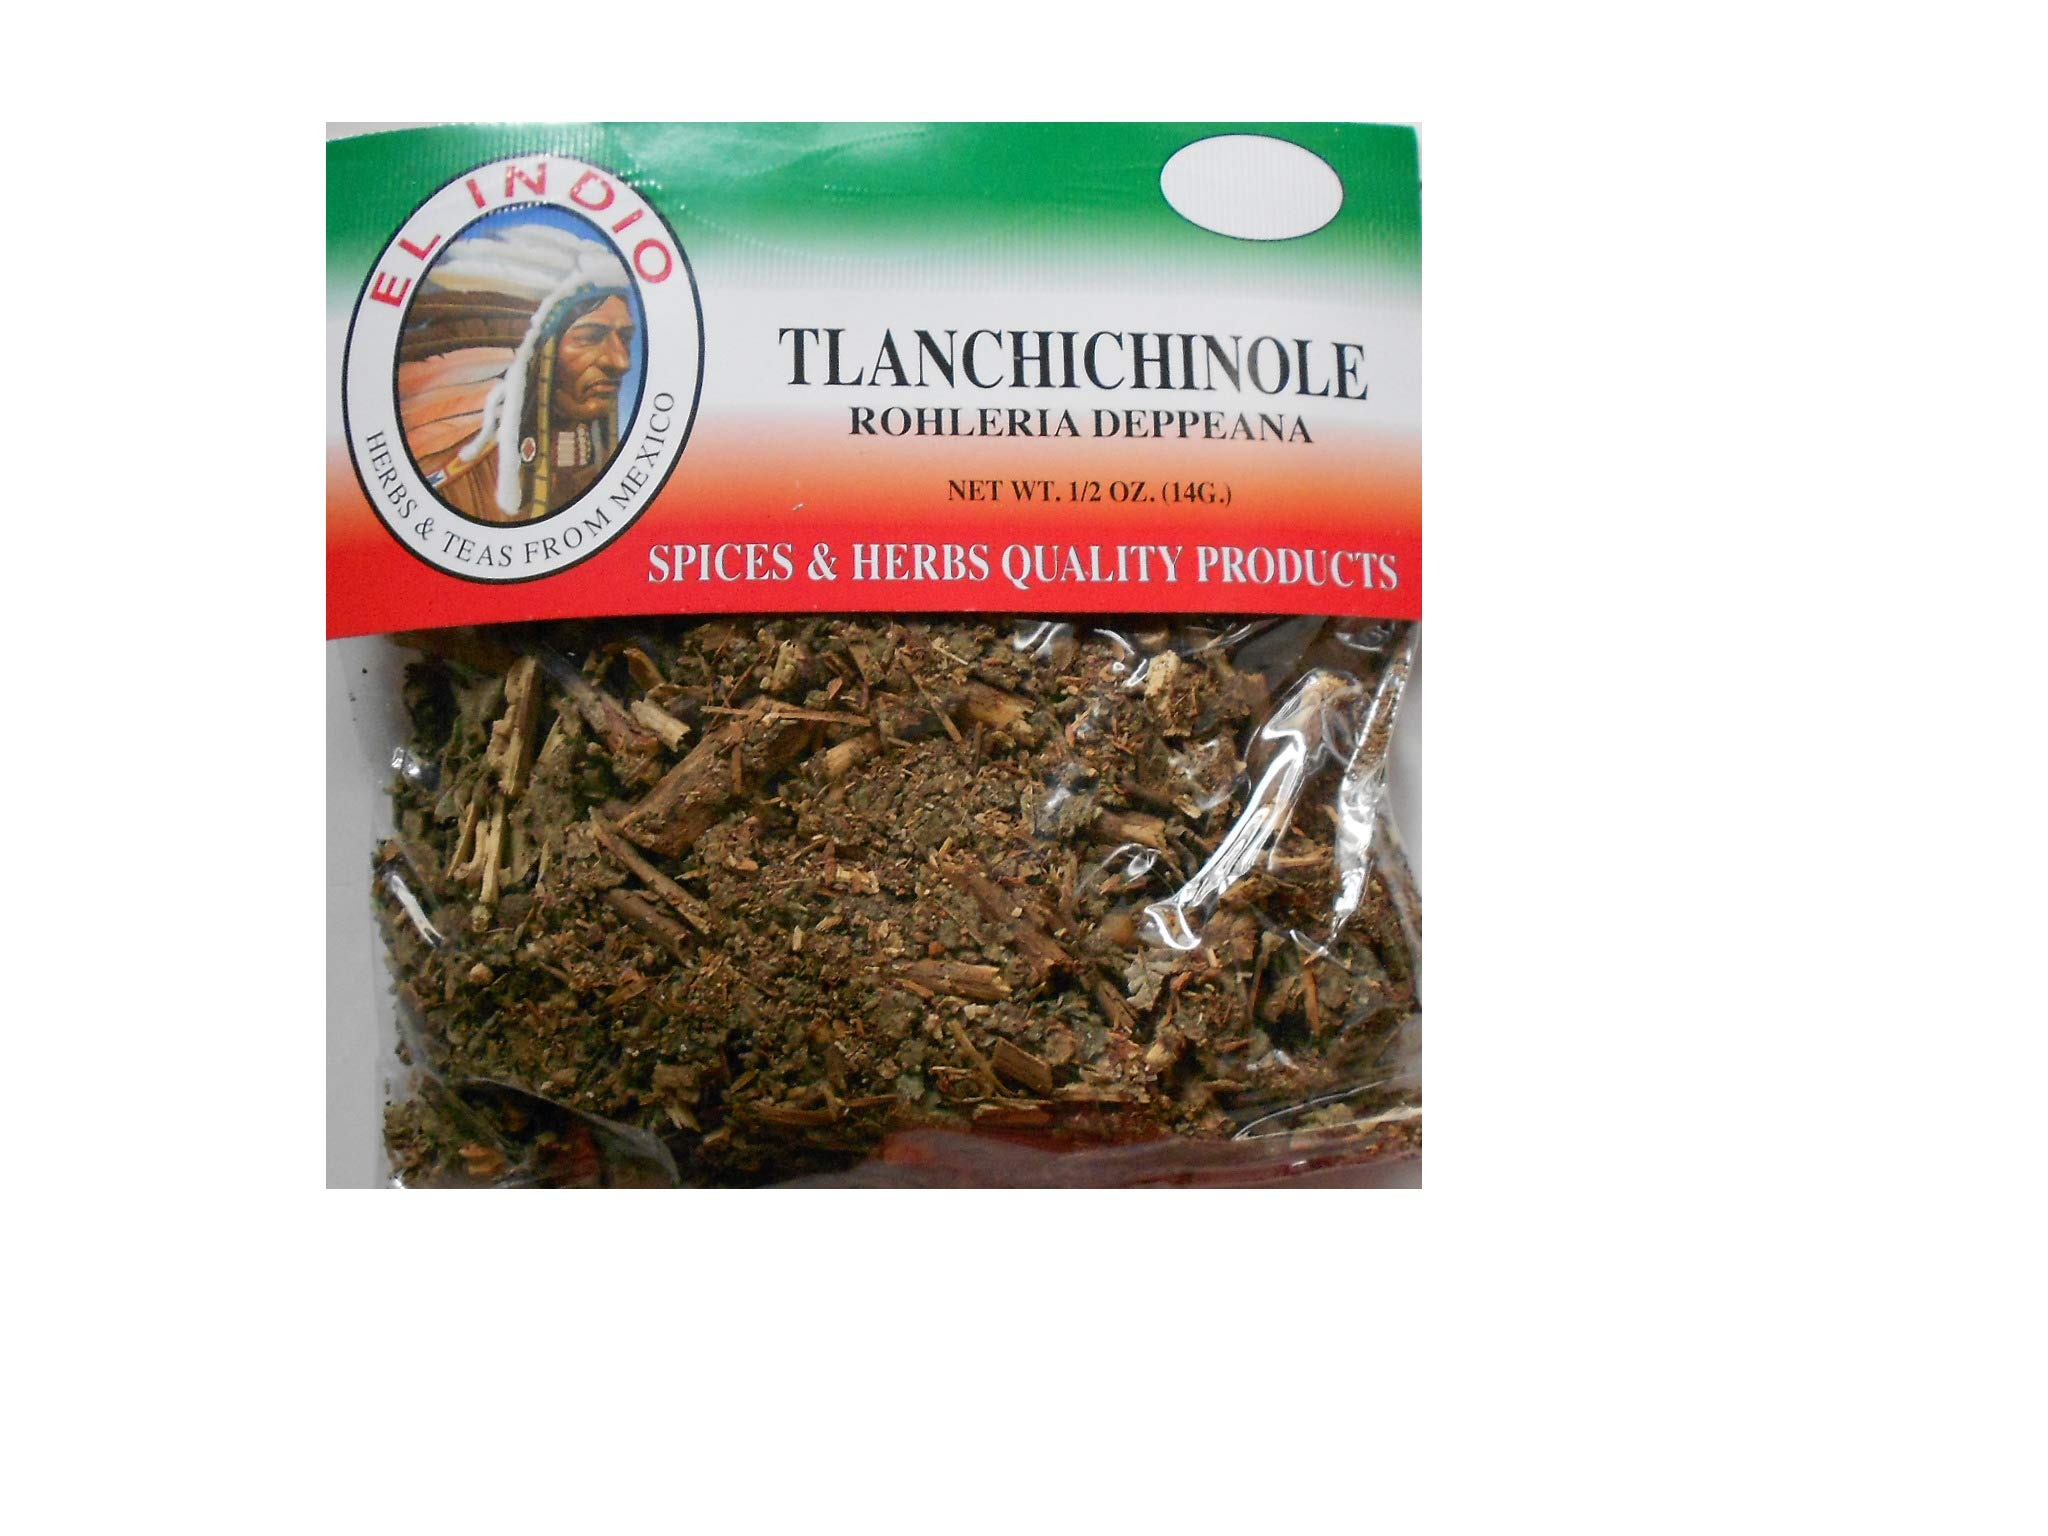
Item Name: Tlanchichinole (Rohleria Deppeana) Net Wt 1/2oz (14gr) 3-Pack
Value: 1.0
Unit: Count

Price: 13.99